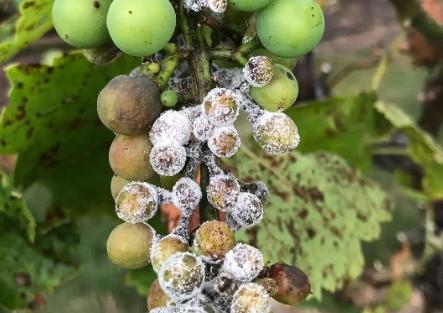
Plant: Grape
Disease: grape downy mildew